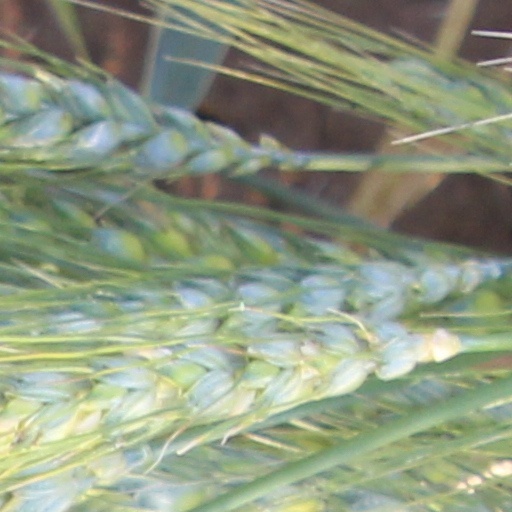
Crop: wheat